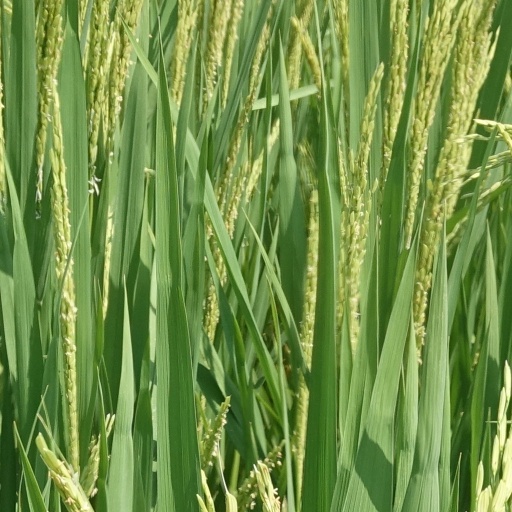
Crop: rice